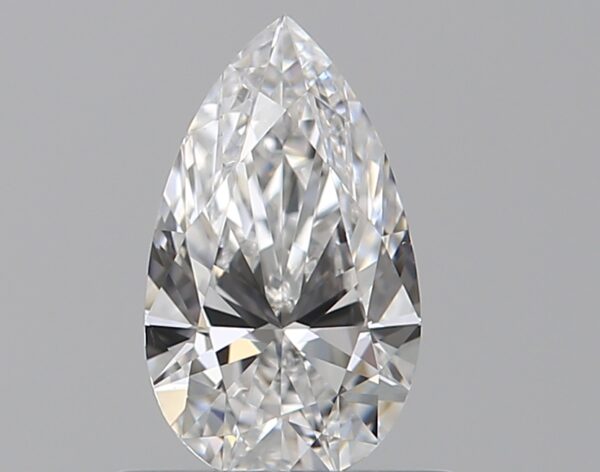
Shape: pear
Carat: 0.5
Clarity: VS2
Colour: D
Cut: EX
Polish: EX
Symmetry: VG
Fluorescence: M
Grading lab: GIA
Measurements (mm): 7.29 x 4.27 x 2.61